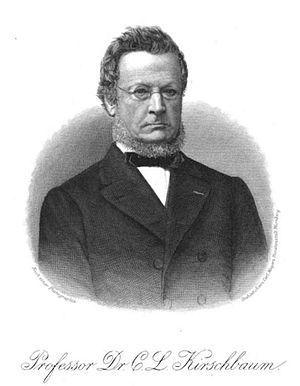
Carl Ludwig Kirschbaum est un entomologiste et auteur allemand, professeur de biologie et directeur de musée.